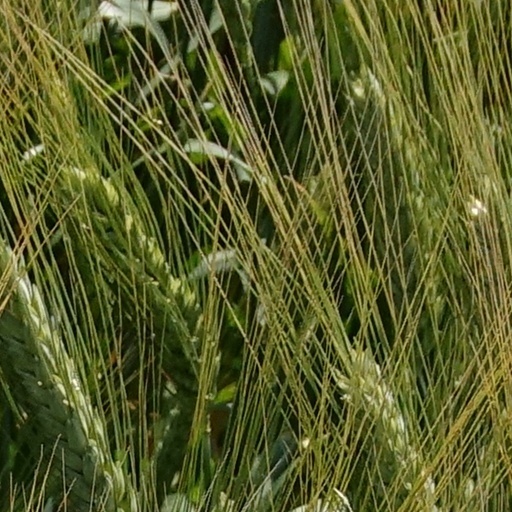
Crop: wheat